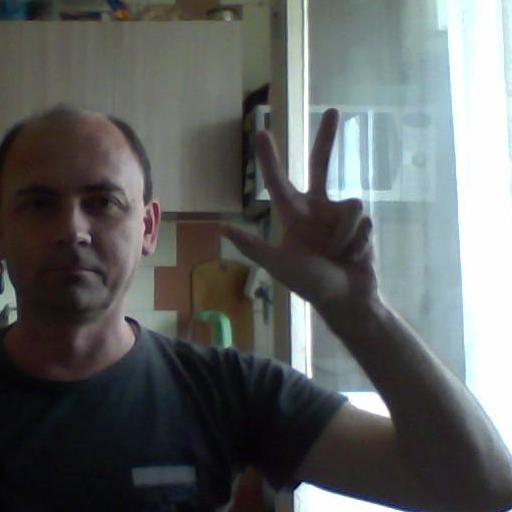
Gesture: three2